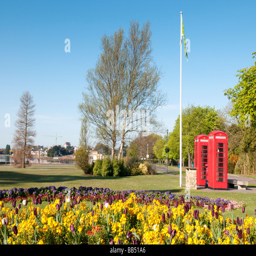
tourist attraction in the early morning spring sunshine